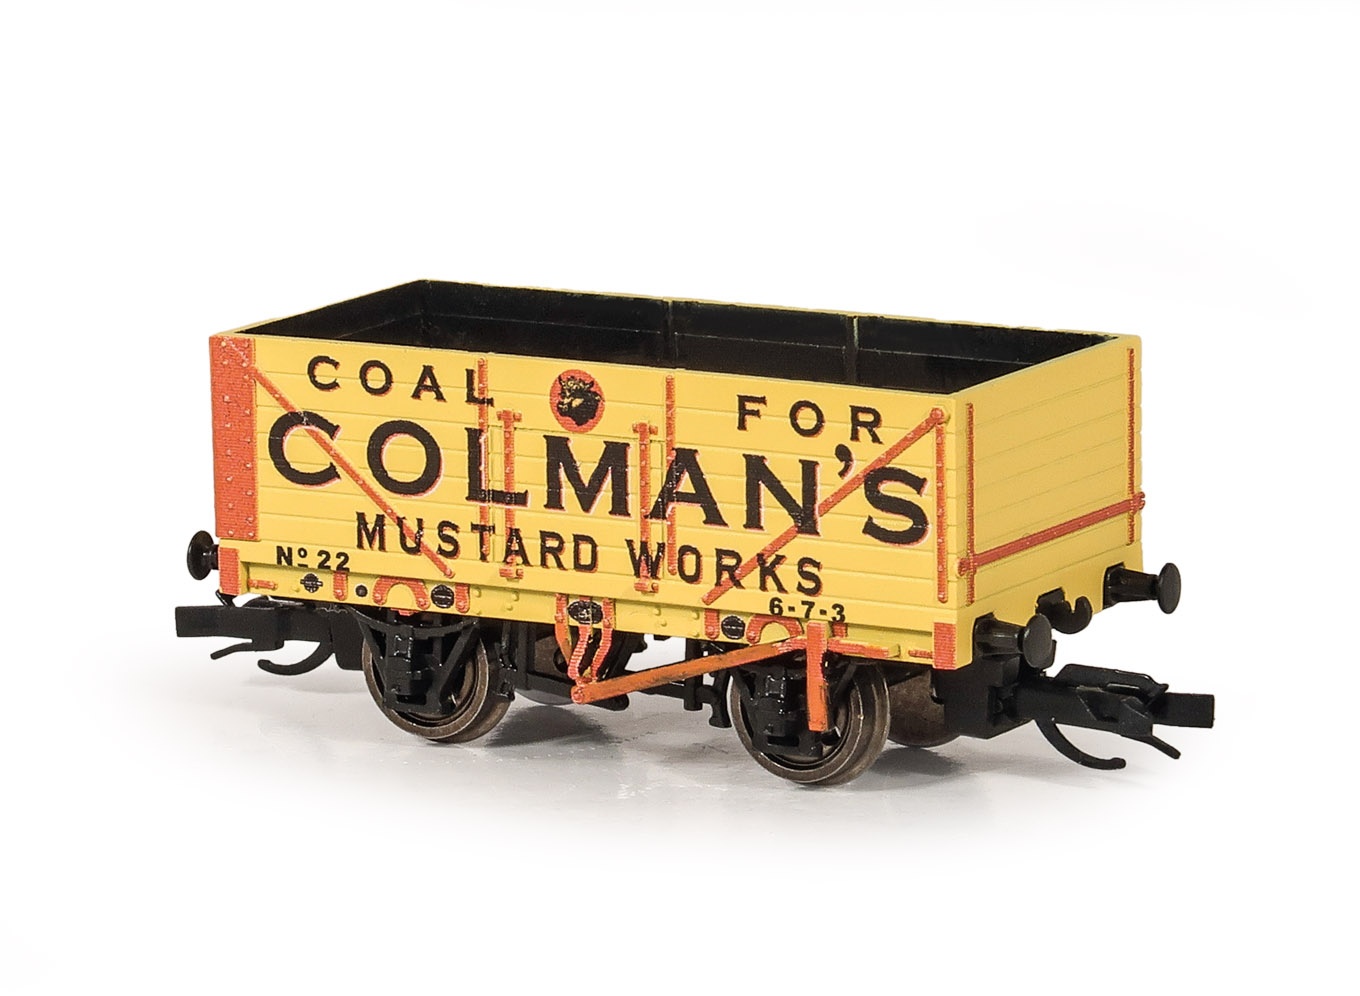
PECO TT:120 wagon - 7-plank open Colmans Mustard
Peco (Model Railway) PECO TT:120 wagon - 7-plank open Colmans Mustard
Brand: Peco
Category: Arts & Entertainment > Hobbies & Creative Arts > Model Making > Model Trains & Train Sets